Dr. Dre

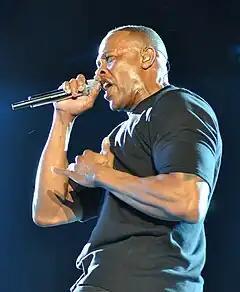
Dr. Dre performs at the 2012 Coachella Valley Music and Arts Festival.

Following the success of "2001", Dr. Dre focused on producing songs and albums for other artists. He co-produced six tracks on Eminem's landmark "Marshall Mathers LP", including the Grammy-winning lead single, "The Real Slim Shady". The album itself earned a Grammy and proved to be the fastest-selling rap album of all time, moving 1.76 million units in its first week alone. He produced the single "Family Affair" by R&B singer Mary J. Blige for her album "No More Drama" in 2001. He also produced "Let Me Blow Ya Mind", a duet by rapper Eve and No Doubt lead singer Gwen Stefani and signed R&B singer Truth Hurts to Aftermath in 2001.